Lunar Flag Assembly

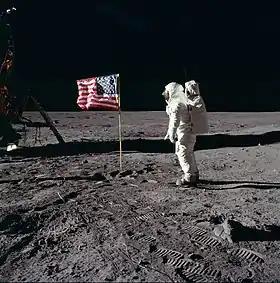
Buzz Aldrin salutes the first American flag erected on the Moon, July 21, 1969 (photo by Neil Armstrong).

The Lunar Flag Assembly (LFA) was a kit containing a flag of the United States designed to be erected on the Moon during the Apollo program. Six such flag assemblies were planted on the Moon. The nylon flags were hung on telescoping staffs and horizontal bars constructed of one-inch anodized aluminum tubes.